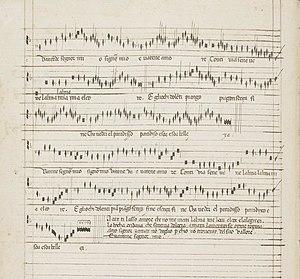
Codex Reina
Polyphonic Music of the Fourteenth Century est un ouvrage constitué de 24 volumes, paru entre 1956 et 1991 aux Éditions de l'Oiseau-Lyre, qui présente en notation moderne le répertoire complet de la musique polyphonique du XIVᵉ siècle, soit plus de 2 000 pièces.